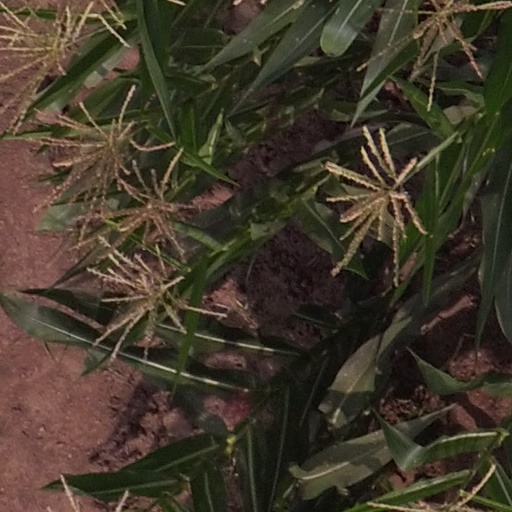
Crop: maize; corn